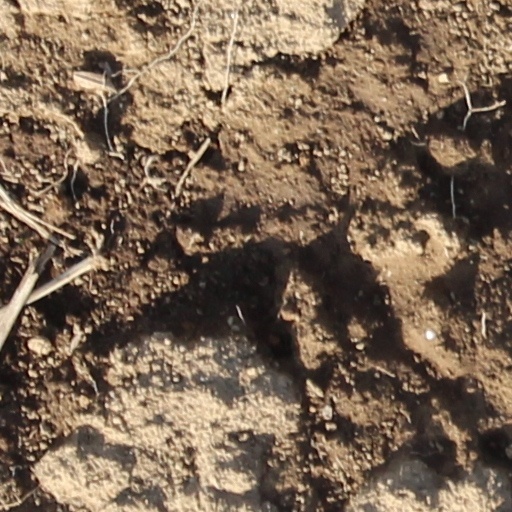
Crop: wheat